Imus Heritage Park

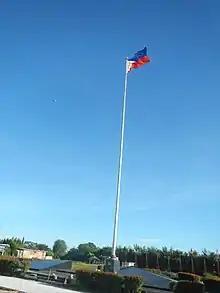
Flagpole as of 2018

The Imus Heritage Park is a memorial park in Imus, Cavite, Philippines commemorating the Battle of Alapan. It is known for the Shrine of the National Flag of the Philippines (Filipino: "Dambana ng Pambansang Watawat ng Pilipinas")